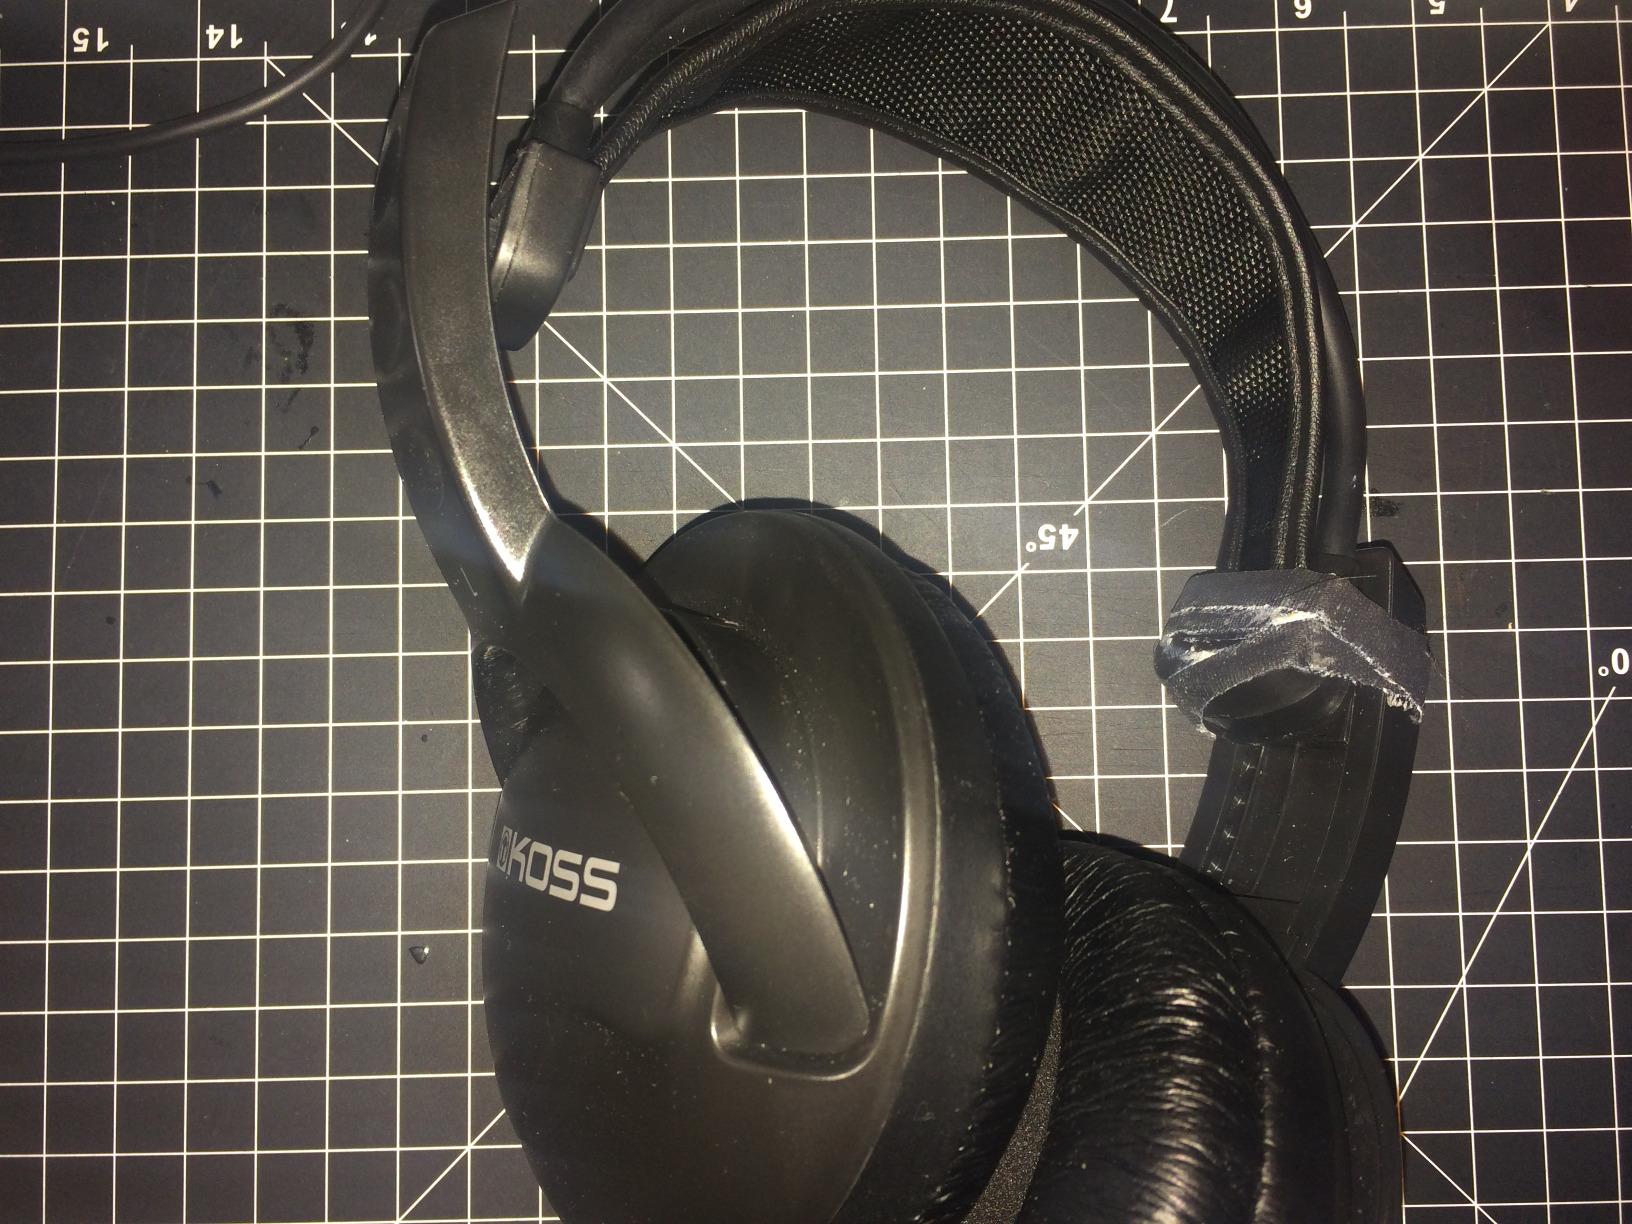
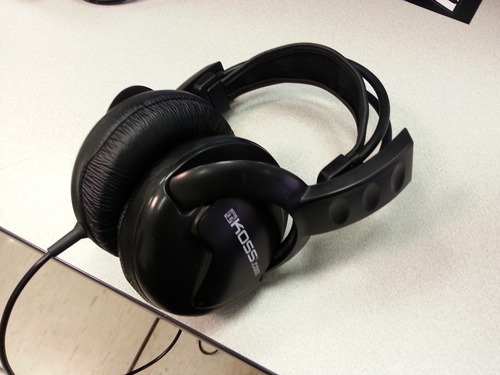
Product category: headphones
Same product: yes